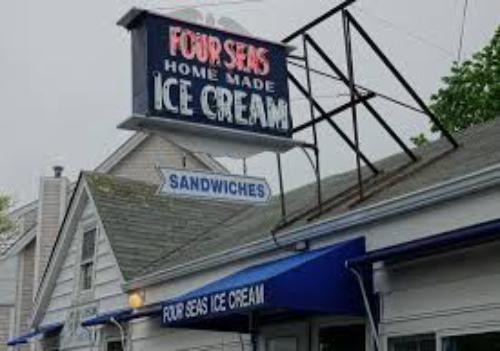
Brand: Four Seas Ice Cream
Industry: Food